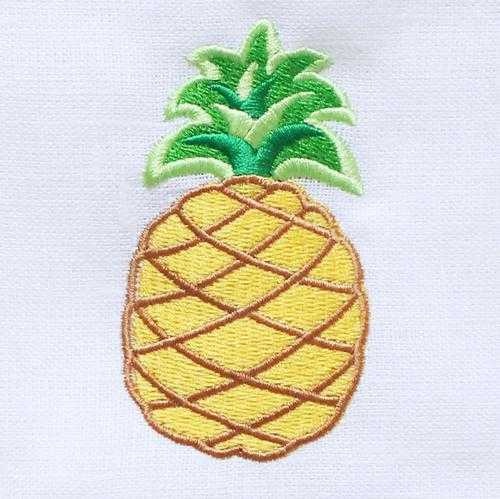
Label: Pineapple